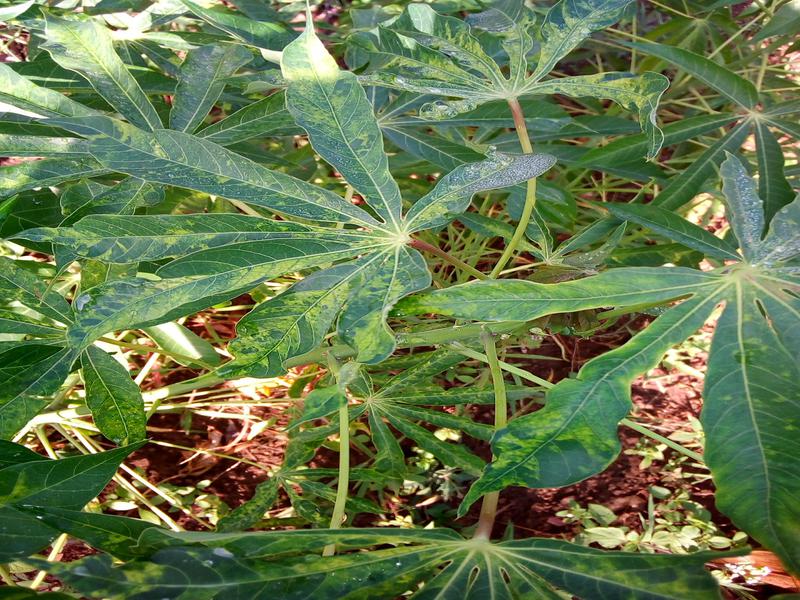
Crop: cassava
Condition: mosaic_disease